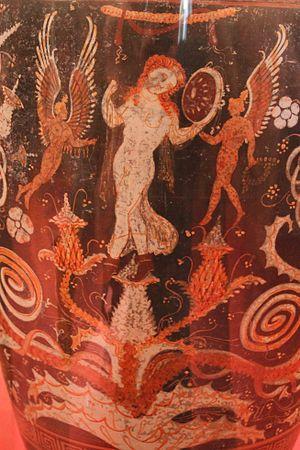
La céramique paestane à figures rouges est une production artisanale et artistique de la cité antique de Paestum, fondée au sud de la Campanie vers 600 avant notre ère. La colonie grecque, appelée Poseidonia, prend le nom de Paiston au moment de sa conquête par les Lucaniens, puis celui de Paestum au moment de sa conquête par les Romains en 272 av. J.-C. La céramique paestane est l'une des cinq productions régionales italiotes à figures rouges traditionnellement identifiées, avec les styles lucanien, apulien, campanien, et sicilien.
Dans la mythologie grecque, Aphrodite est la déesse de l'Amour dans son acception la plus large.